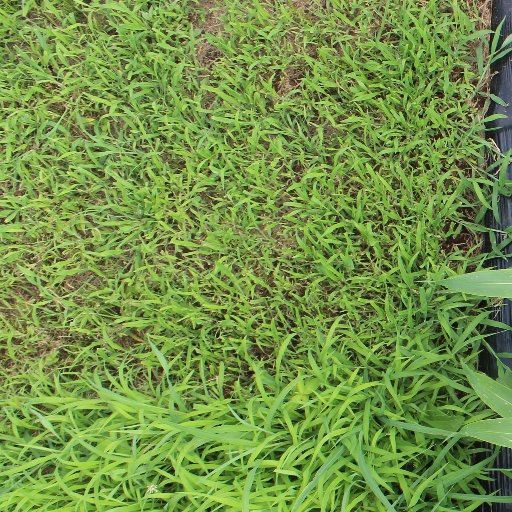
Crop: sorghum